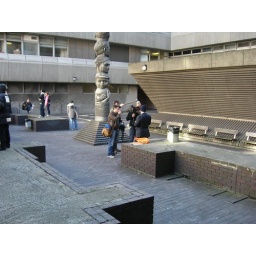
Well-dressed Anonymous person being interviewed by French TV